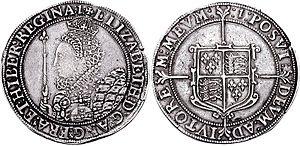
Élisabeth Iʳᵉ, née le 7 septembre 1533 au palais de Placentia à Londres et morte le 24 mars 1603 au palais de Richmond à Londres, fut reine d'Angleterre et d'Irlande de 1558 à sa mort.